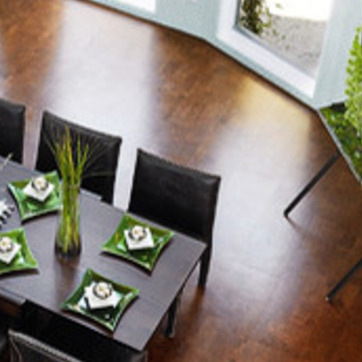
Material: leather